Zambezi

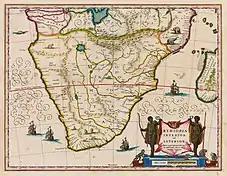
This map by Willem Janszoon Blaeu, dated 1635, shows the course of the Zambezi, and its source in a great lake.

Up to the Late Pliocene or Pleistocene (more than two million years ago), the upper Zambezi flowed south through what is now the Makgadikgadi Pan to the Limpopo River. The change of the river course is the result of epeirogenic movements that lifted up the surface at the present-day water divide between both rivers.